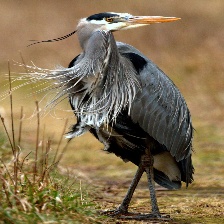
Species: BLUE HERON
Scientific name: ARDEA HERODIAS
ImageNet parent category: little_blue_heron